Muhammad in Islam

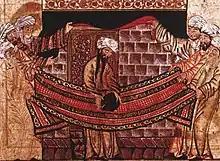
Miniature of Muhammad rededicating the Black Stone at the Kaaba. From Jami Al-Tawarikh, c. 1315

Between 580 CE and 590 CE, Mecca experienced a bloody feud between Quraysh and Bani Hawazin that lasted for four years, before a truce was reached. After the truce, an alliance named Hilf al-Fudul (The Pact of the Virtuous) was formed to check further violence and injustice; and to stand on the side of the oppressed, an oath was taken by the descendants of Hashim and the kindred families, where Muhammad was also a member.